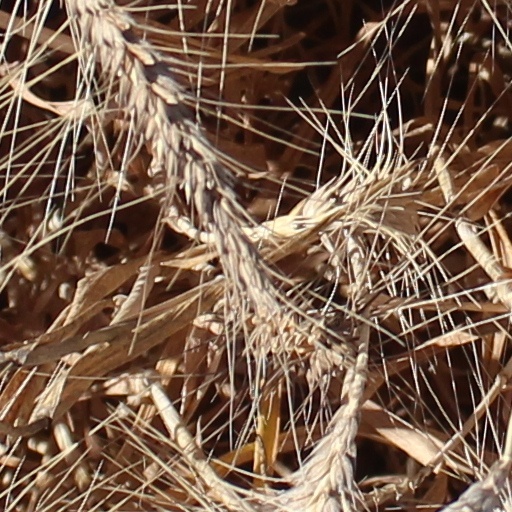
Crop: wheat